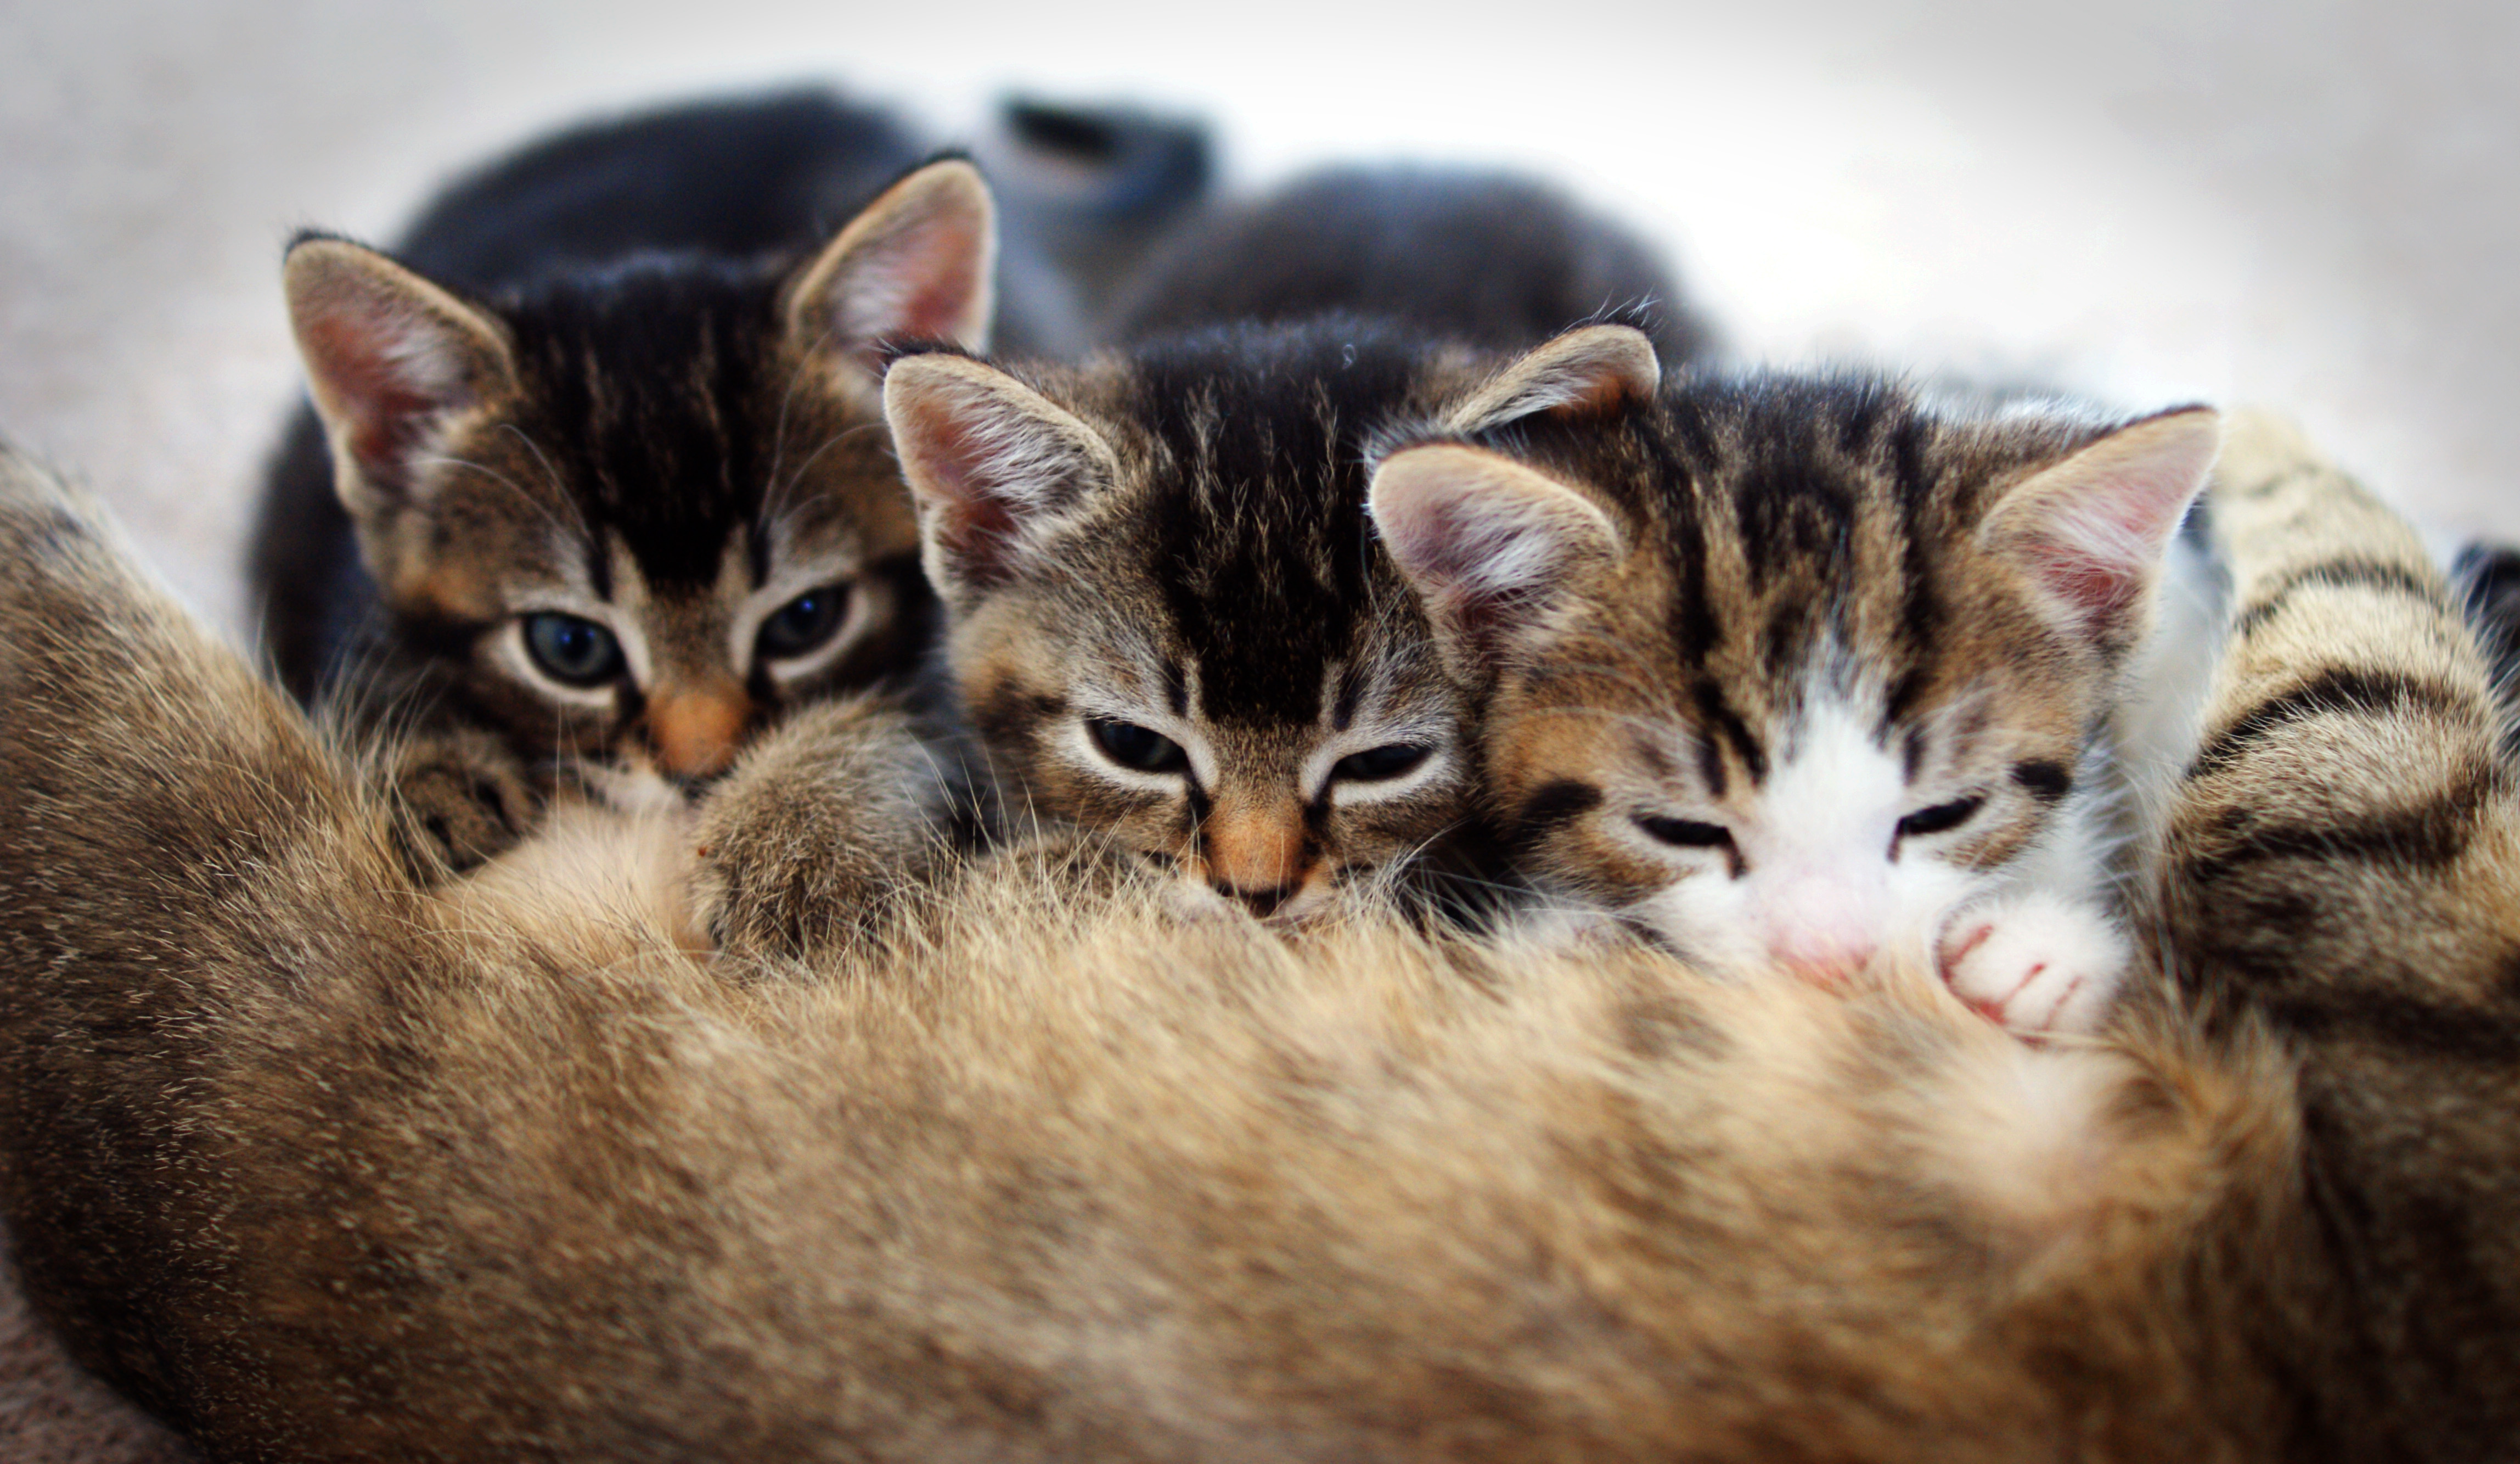
work, kitten, cat, tabby, mammal, fauna, close up, flickr, cats, whiskers, team, mother, silver, vertebrate, estrellas, kittens, european shorthair, wild cat, small to medium sized cats, cat like mammal, domestic short haired cat